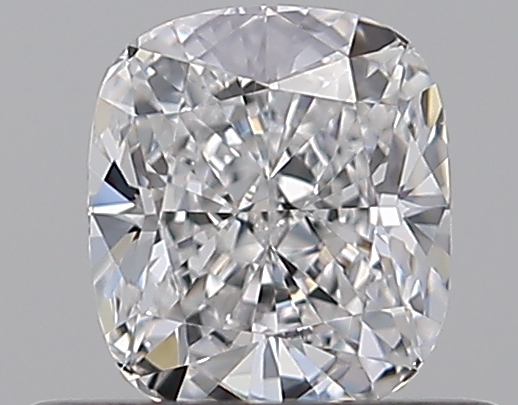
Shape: cushion
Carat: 0.5
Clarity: VVS2
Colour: E
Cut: EX
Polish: EX
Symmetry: VG
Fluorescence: F
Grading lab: GIA
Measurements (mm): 4.89 x 4.29 x 2.88